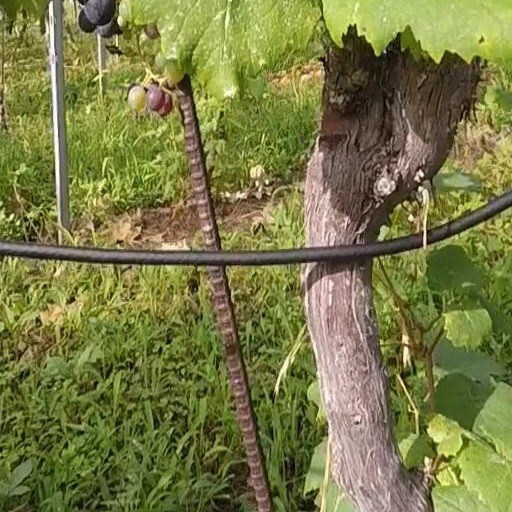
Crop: grape